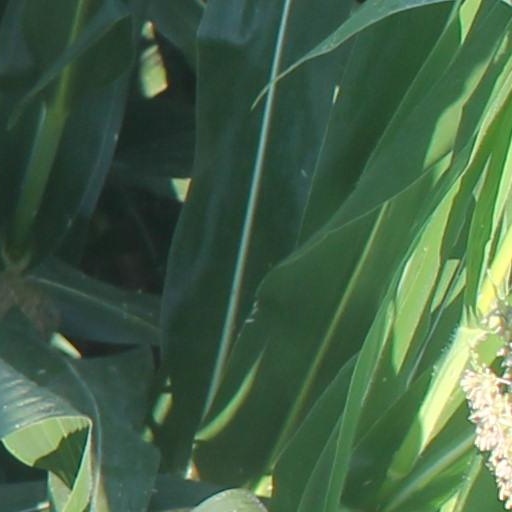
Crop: maize; corn